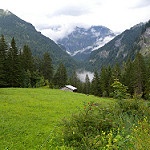
Label: mountain